Sport in France

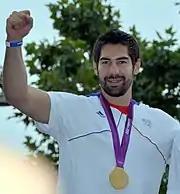
Nikola Karabatic is 4-times World champion, 3-times Olympic champion, and 4-times European champion.

Rugby union (rugby à 15 or jeu à 15) was first introduced in the early 1870s by British residents. While football is much more popular nationally, rugby union is predominant in the southern half of the country, especially around Toulouse, the French Basque country and Catalonia. Elite French clubs participate in the domestic club competition - the Top 14. Clubs also compete in the European knock-out competitions, the European Rugby Champions Cup and European Rugby Challenge Cup. It is the seventh largest French team sport in the terms of licensed players with 360,847 licensed players (2014). There are 1,737 clubs in France and the number of licensed players has significantly increased over the recent years (up from 260,000 in 2000).